Le Châble VS railway station

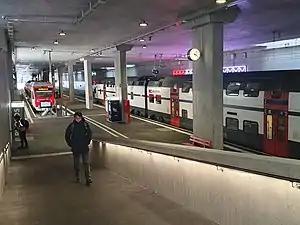
The underground station in January 2022. A regional train from Martigny on track 1 on the left; a Verbier Express train to Geneva on track 2 on the right

Le Châble VS railway station is a railway station in the municipality of Val de Bagnes, in the Swiss canton of Valais. It is the eastern terminus of the standard gauge Martigny–Orsières line of Transports de Martigny et Régions.